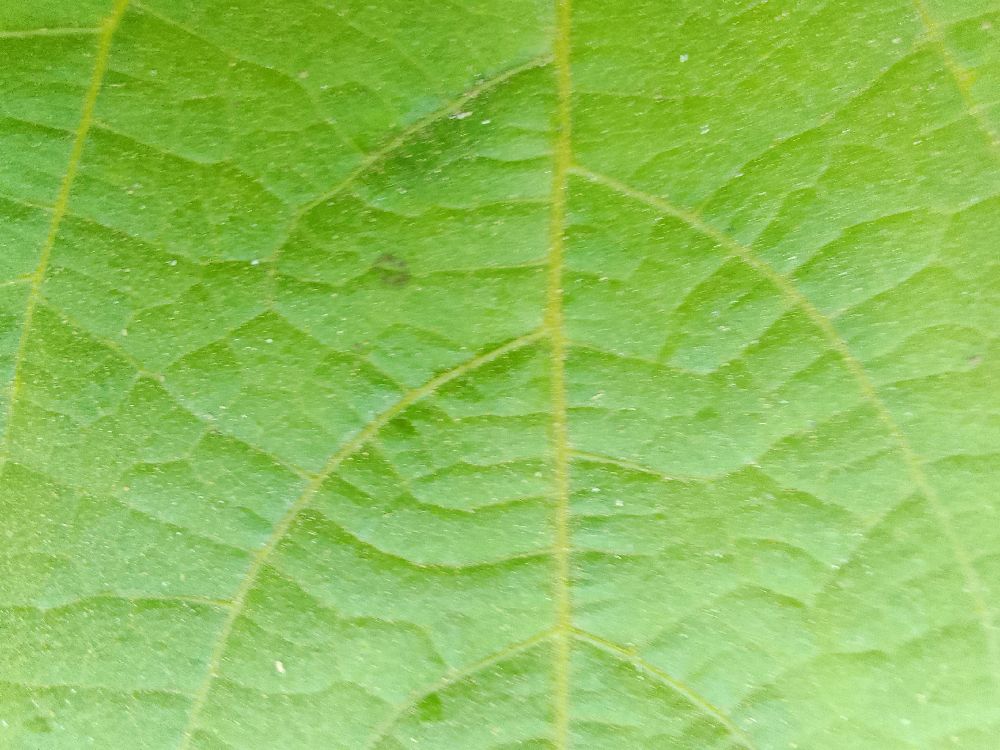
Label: healthy